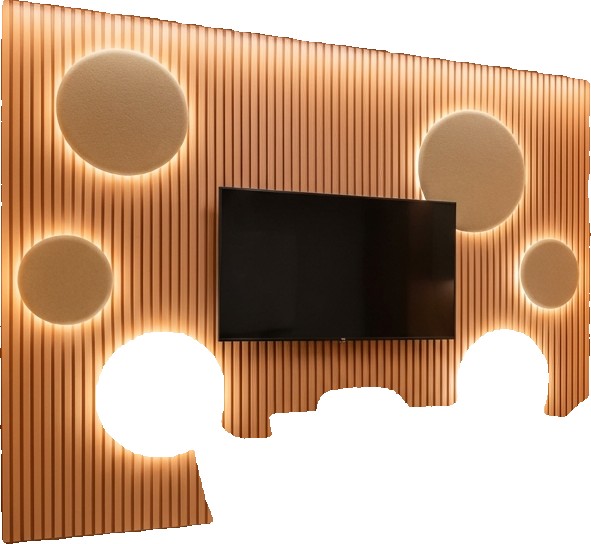
Surface category: cladding